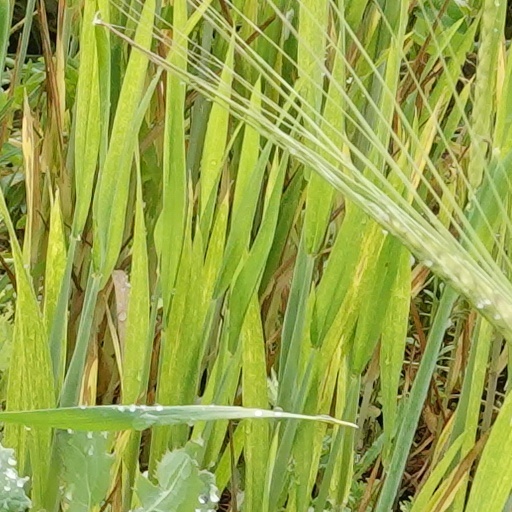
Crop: wheat